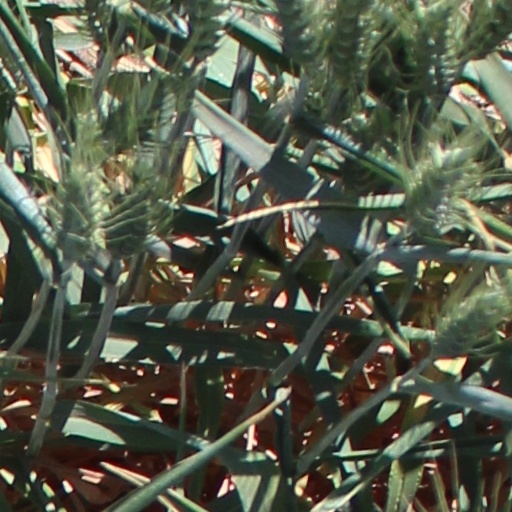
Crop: wheat